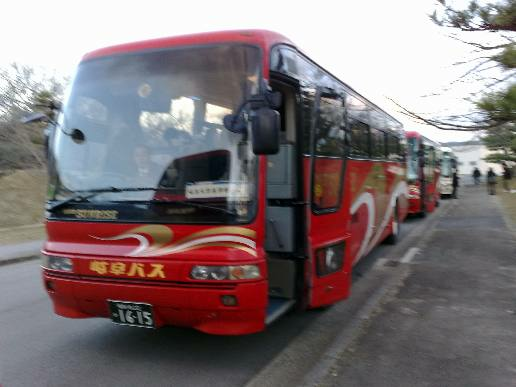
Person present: No